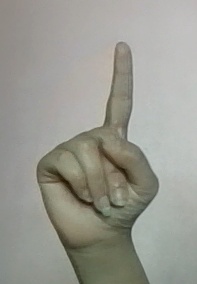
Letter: bb